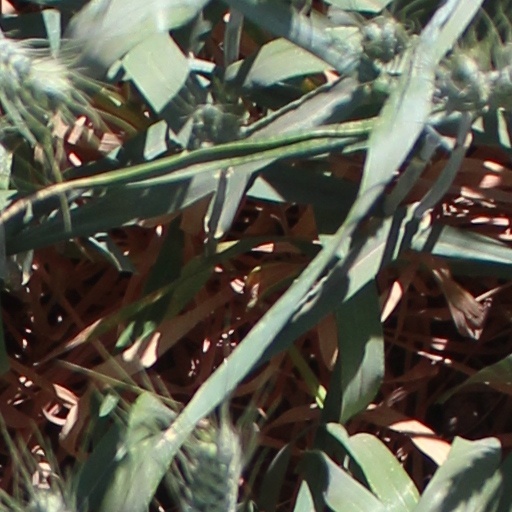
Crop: wheat